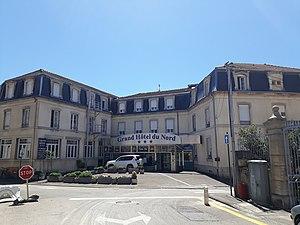
Grand Hôtel du Nord - Vesoul
Vesoul est une chanson de Jacques Brel sortie en 1968, faisant référence à la ville de Vesoul, préfecture du département de la Haute-Saône, mais également à d'autres villes telles que Vierzon, Honfleur, Hambourg, Anvers et Paris. Jacques Brel est accompagné par l'accordéoniste Marcel Azzola, d'où le célèbre « Chauffe, Marcel ! » qui a — avec le non moins célèbre solo à l'accordéon — contribué au succès de la chanson. Cette exclamation qui a été totalement improvisée lors de l'enregistrement, à l'instar de certaines variations musicales et de la rythmique, témoignent du génie créatif de l'artiste. Comme plusieurs des œuvres du chanteur, la chanson est caractérisée par le « style brélien » consistant en une accélération progressive de la rythmique, de l'intensité et de la tonalité de la voix.